Bedok Reservoir

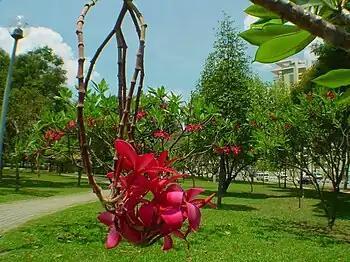
Red frangipani ("Plumeria rubra") in Bedok Reservoir Park

The hill on the west part of Bedok Reservoir is a popular place to fly model gliders.